Rootes Group

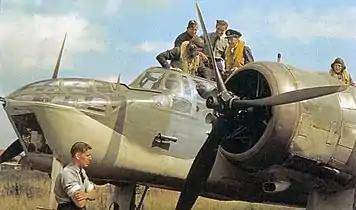
A Bristol Blenheim bomber

With the outbreak of World War II, Rootes, like most other British car manufacturers, became involved with the production of armaments. In 1940, under the Government's shadow factory scheme, Rootes built its massive assembly plant in Ryton-on-Dunsmore, near Coventry, initially manufacturing aircraft, one of the first types being the Bristol Blenheim. Production included a Royal Air Force heavy bomber, the Handley Page Halifax. These were built at a shadow factory at Speke Airport near Liverpool and at Blythe Bridge in Staffordshire from 1941 to 1943. Rootes also manufactured military vehicles, based on the Humber and Commer.